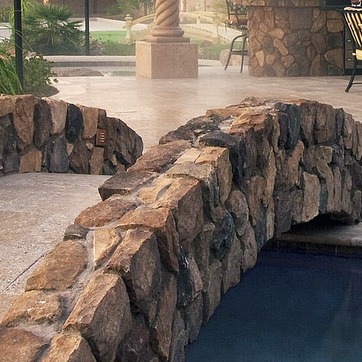
Material: stone